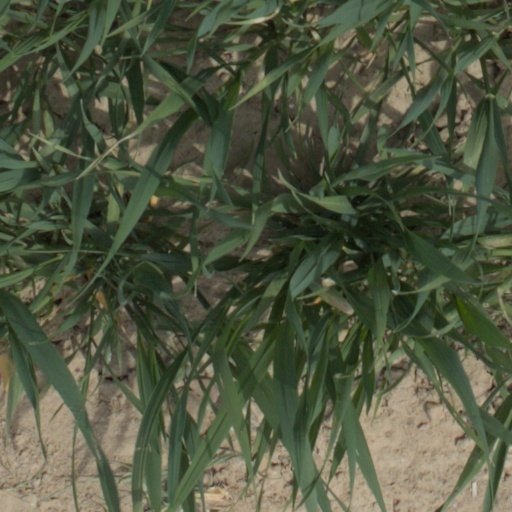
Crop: wheat